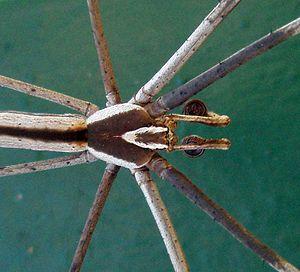
Deinopis subrufa est une espèce d'araignées aranéomorphes de la famille des Deinopidae.